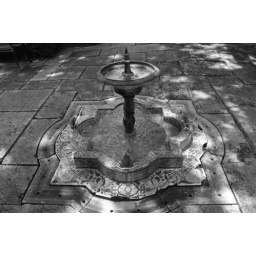
Original had a shoe in the lower left and also made it black &amp;amp; white